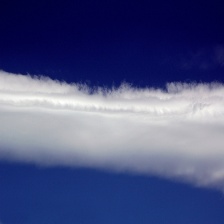
Cloud type: Altocumulus